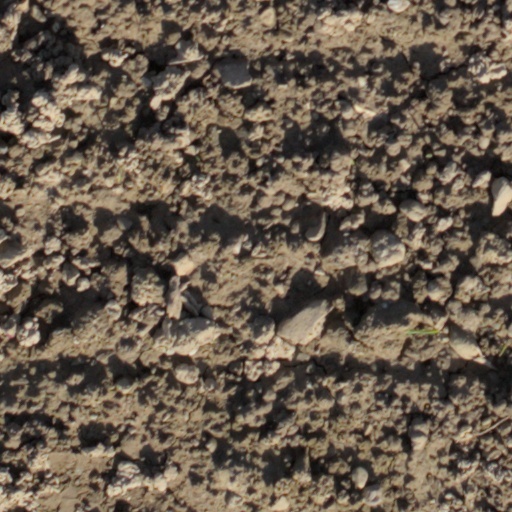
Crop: wheat